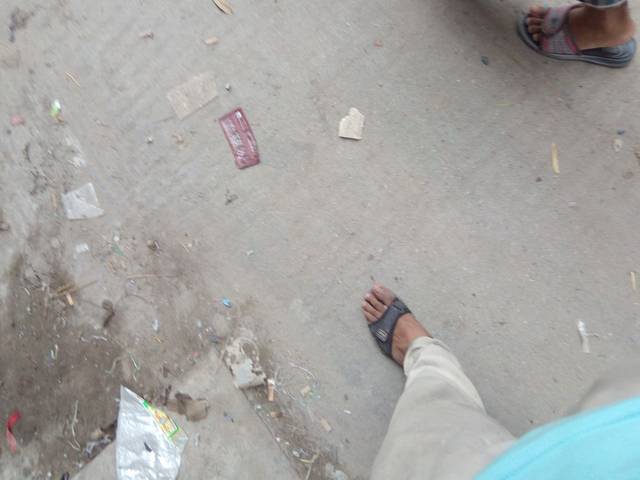
Region: Bangladesh
Coordinates: 23.709, 90.381